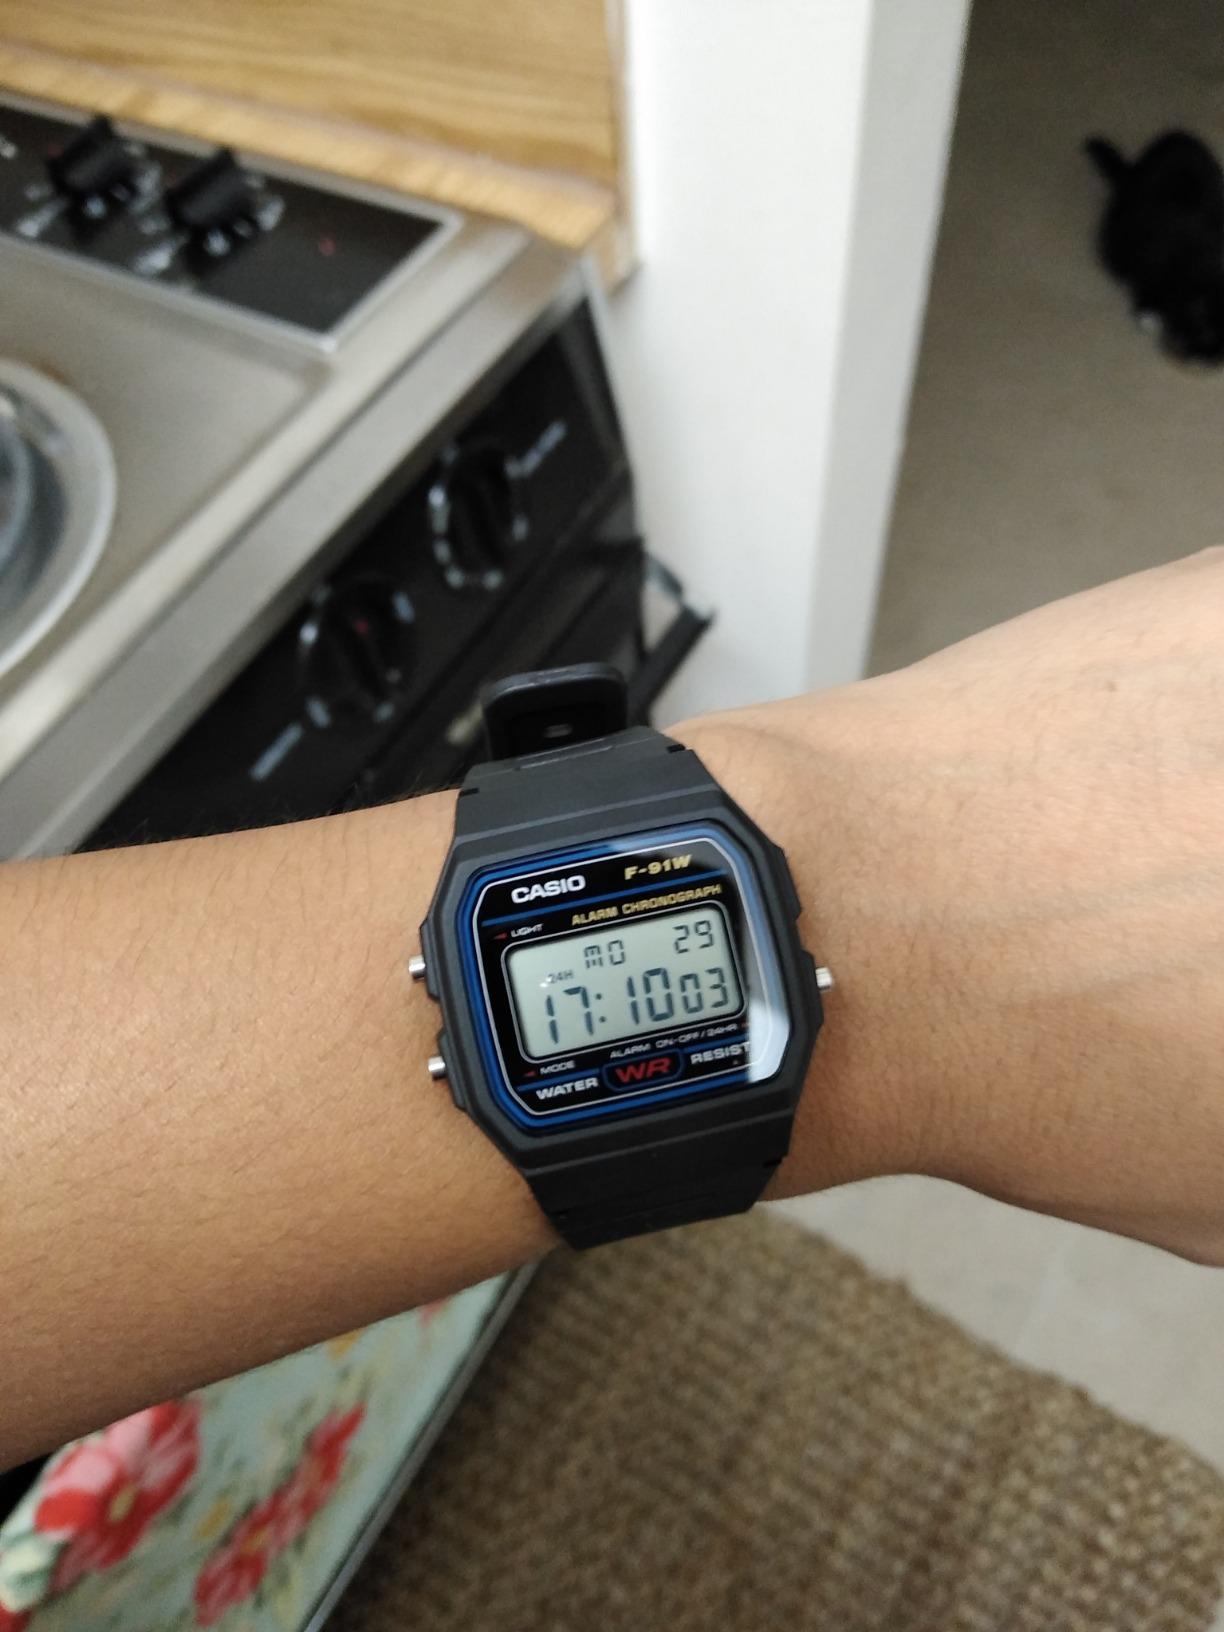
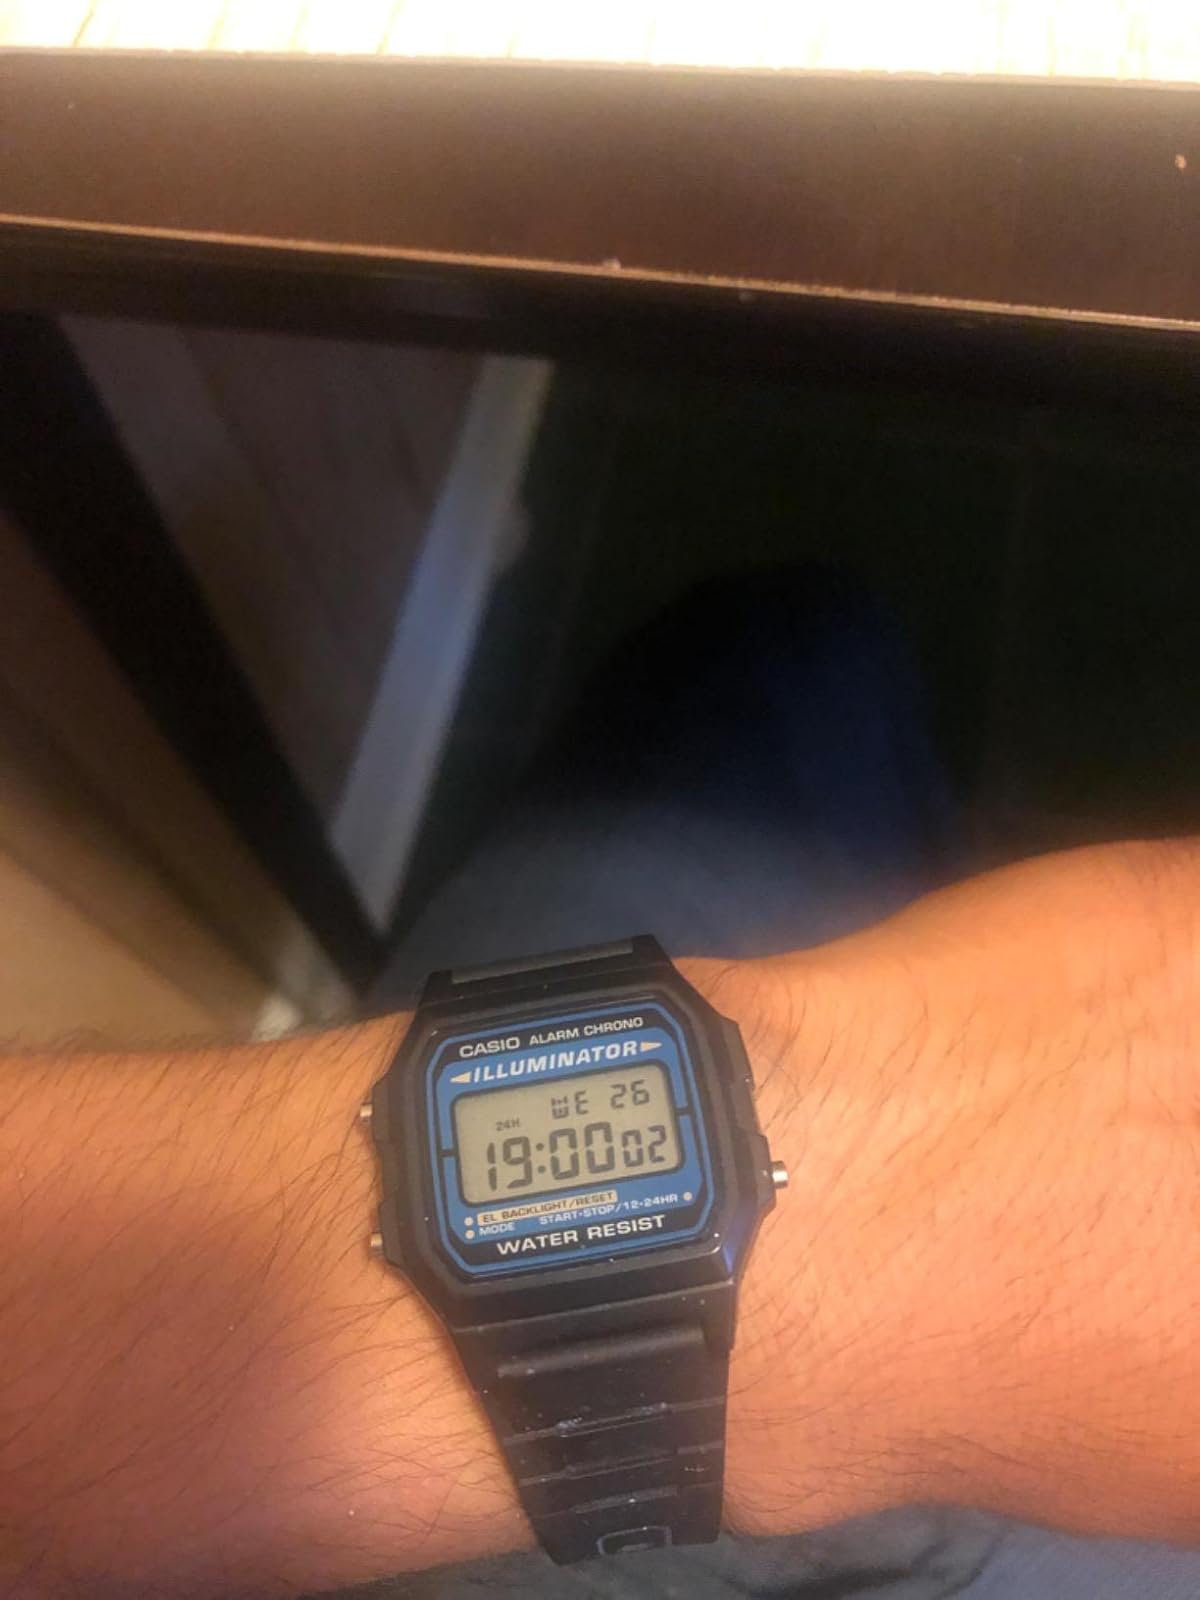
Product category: accessories_watch
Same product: no